Leysin

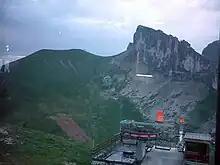
Tour d'Aï from Berneuse

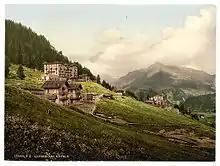
Old photochrom showing some of the resorts in Leysin

Leysin has an area, , of . Of this area, or 34.9% is used for agricultural purposes, while or 37.2% is forested. Of the rest of the land, or 7.7% is settled (buildings or roads), or 0.2% is either rivers or lakes and or 19.8% is unproductive land.